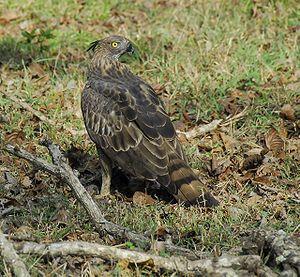
L'Aigle montagnard est une espèce d'oiseau appartenant à la famille des Accipitridae.